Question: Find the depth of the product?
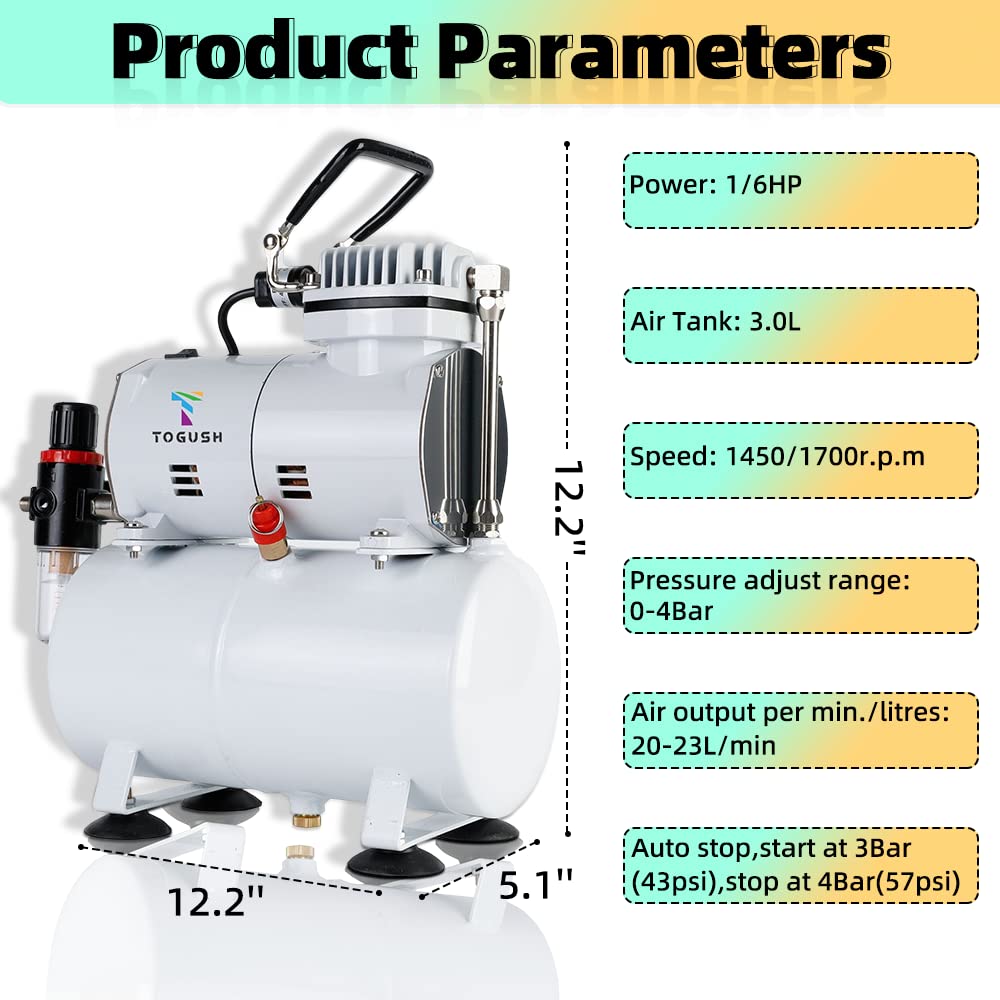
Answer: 12.2 inch